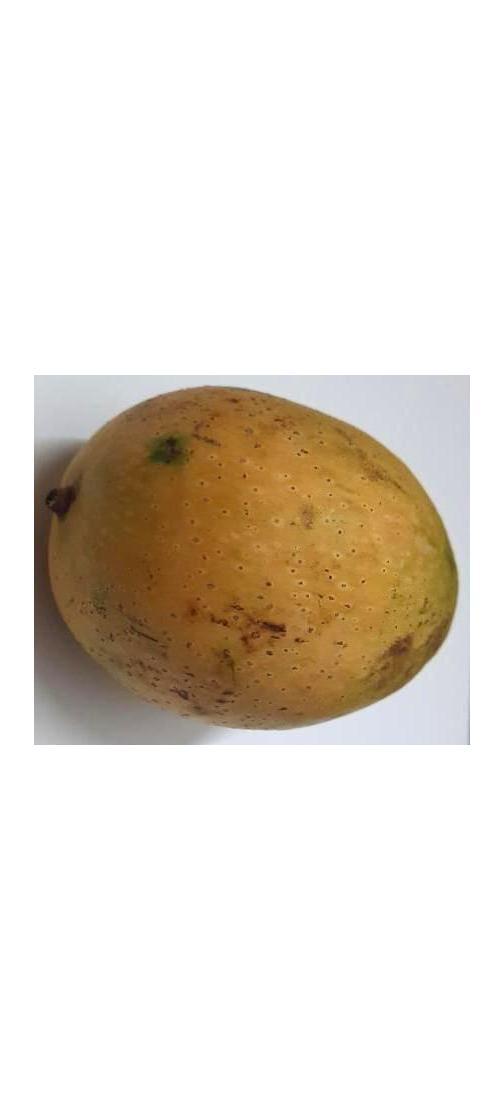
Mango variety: Ashshina Classic